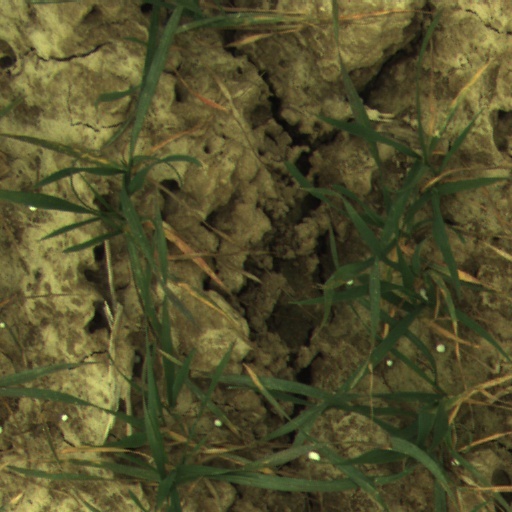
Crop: wheat